U. N. Mehta

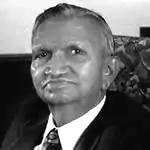

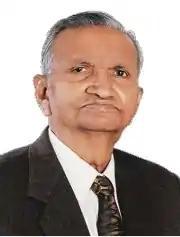

Uttambhai Nathalal Mehta (1924 - 1998) was an Indian businessman and the founder and chairman of Torrent Group.